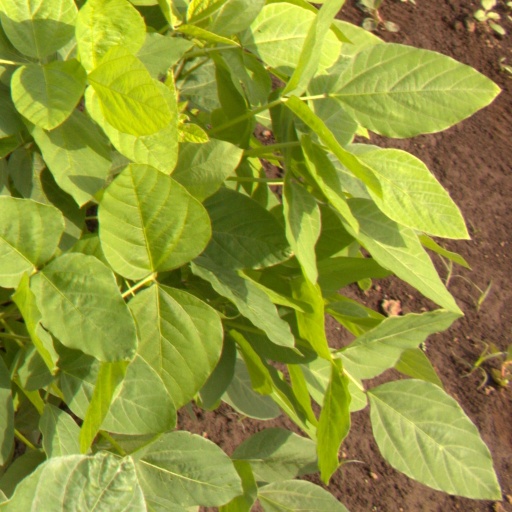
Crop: soybean